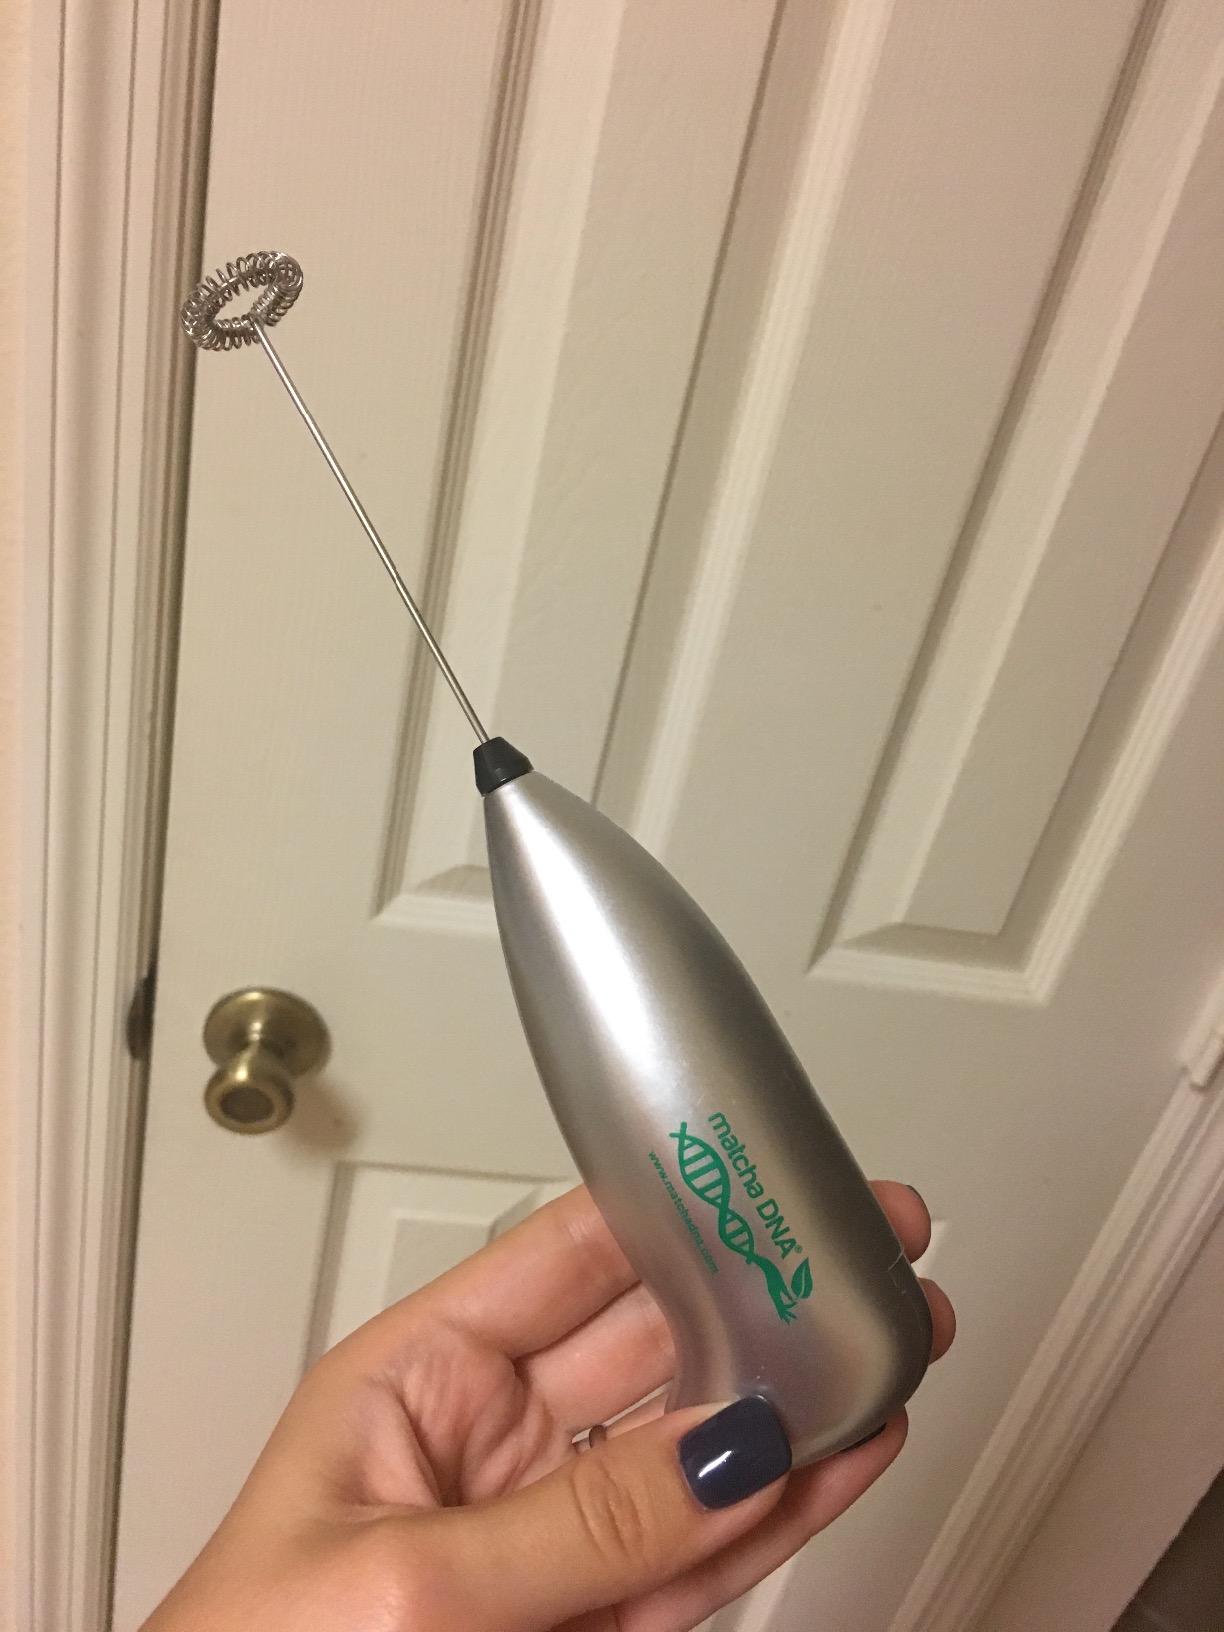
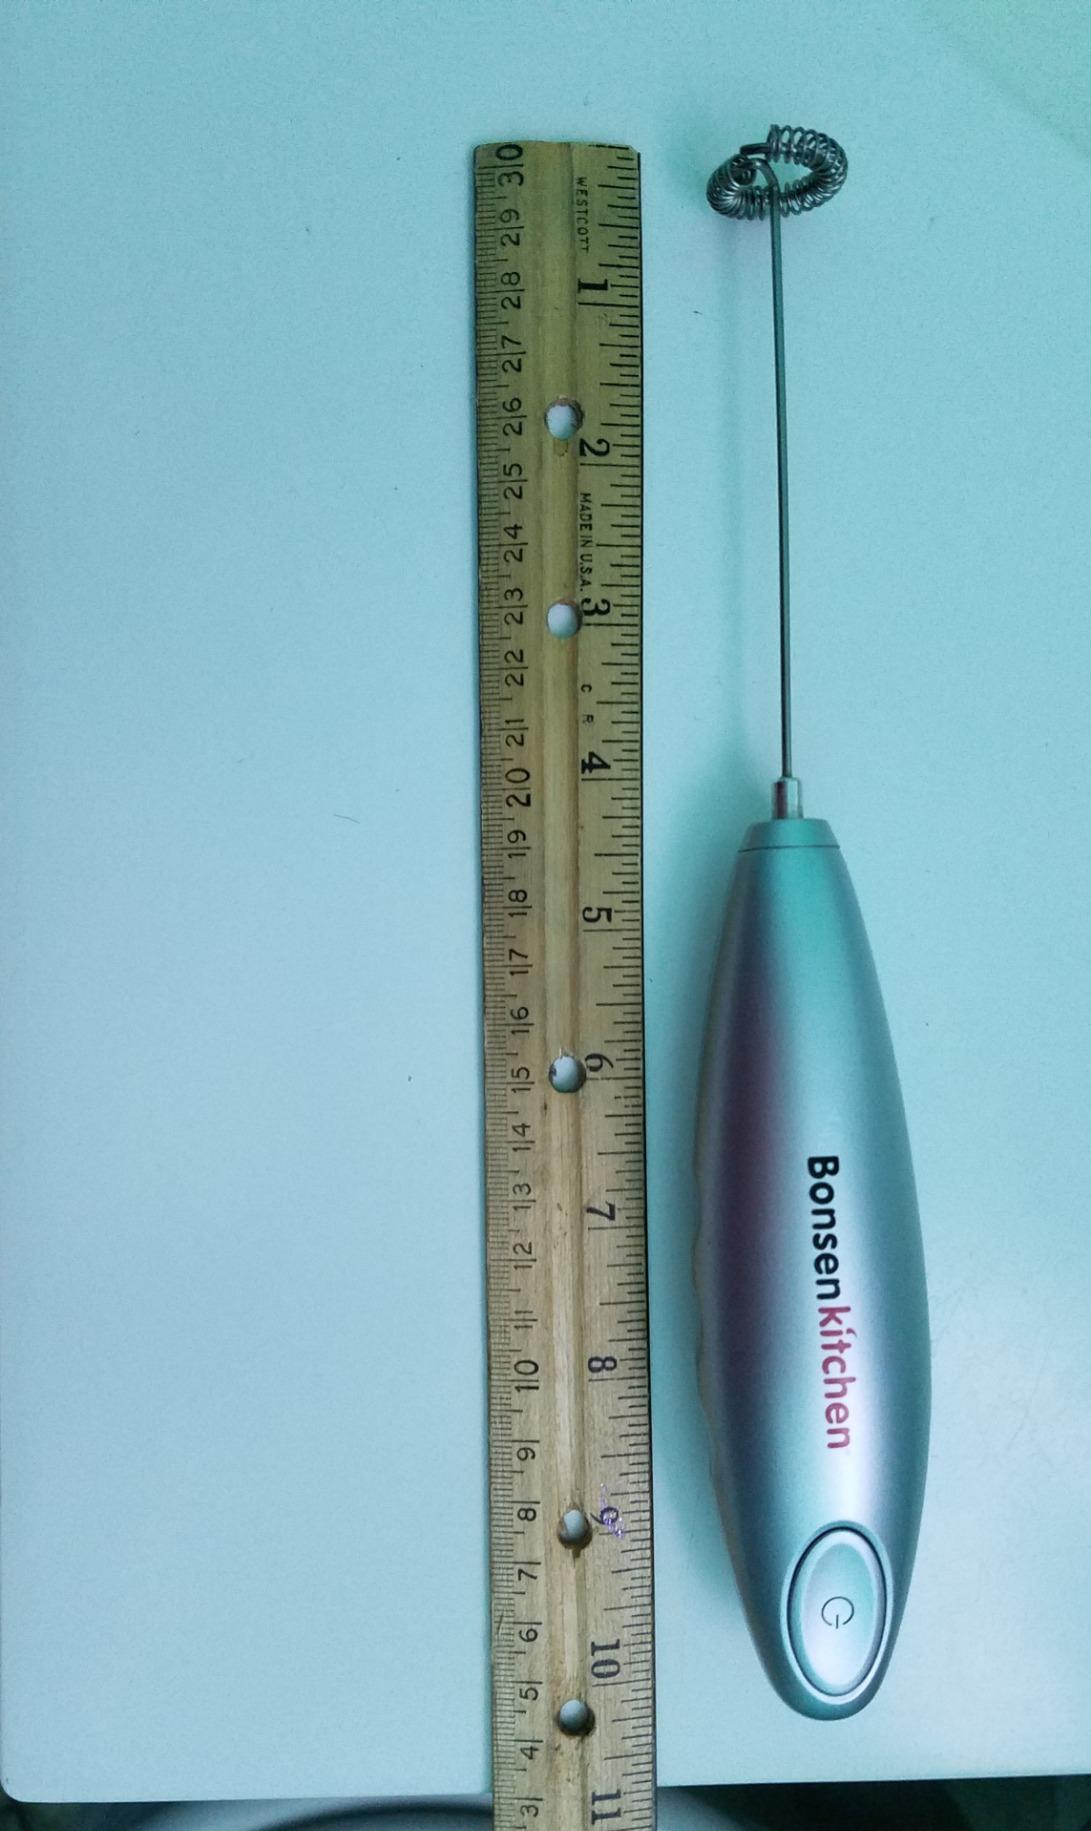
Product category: items_mixer
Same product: no